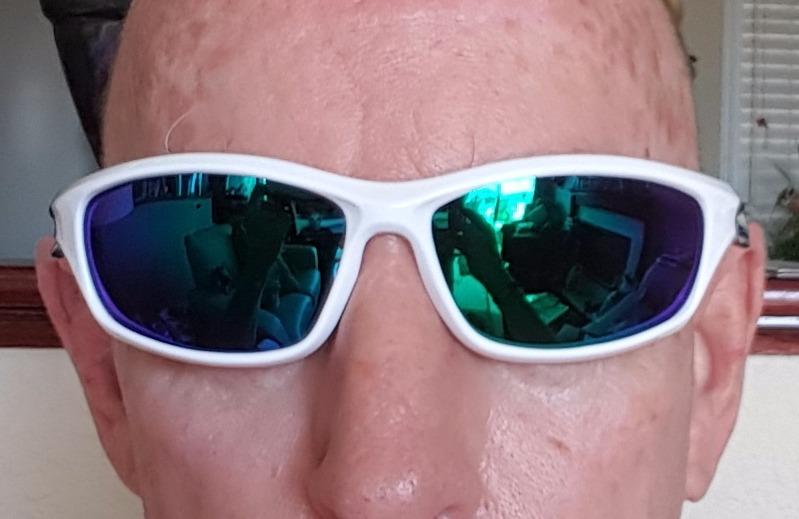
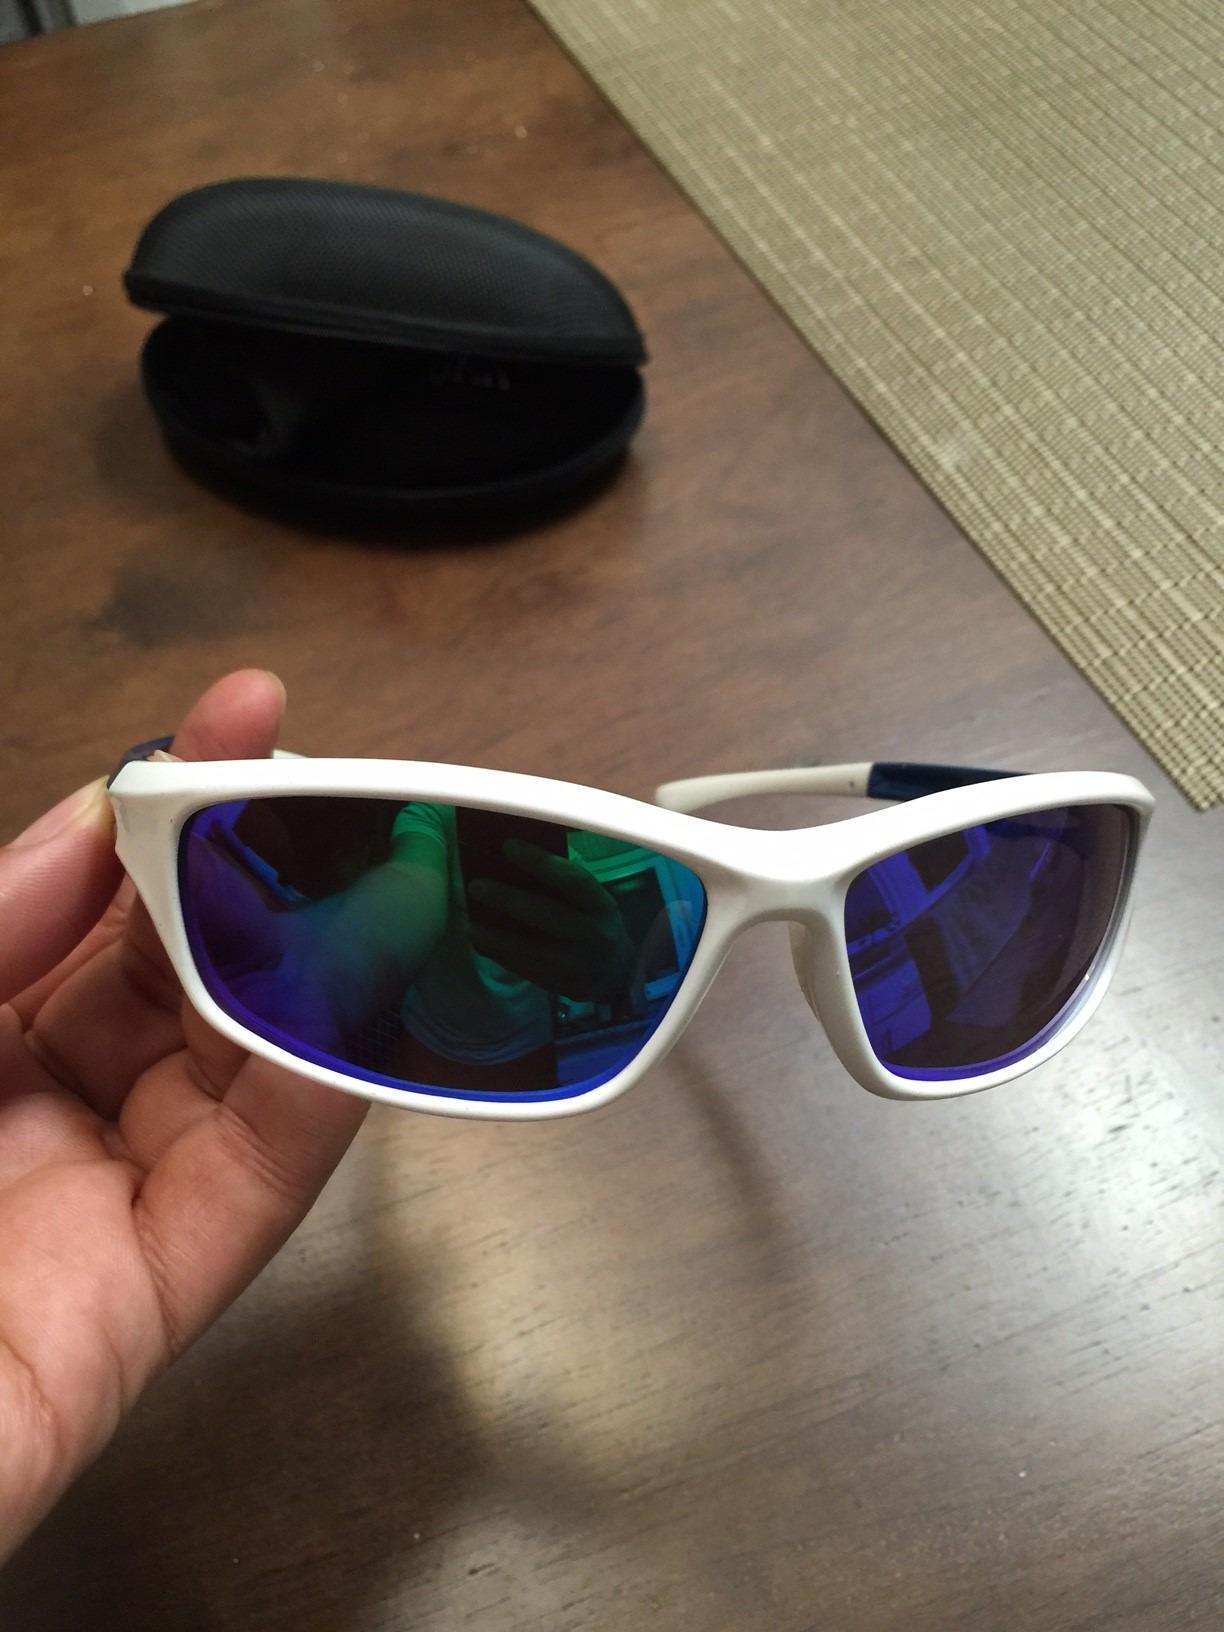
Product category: accessories_sunglasses
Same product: yes